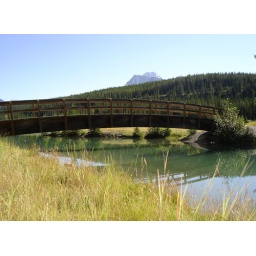
In the same park as the lake with the boats. This foot bridge crossed over a small river.